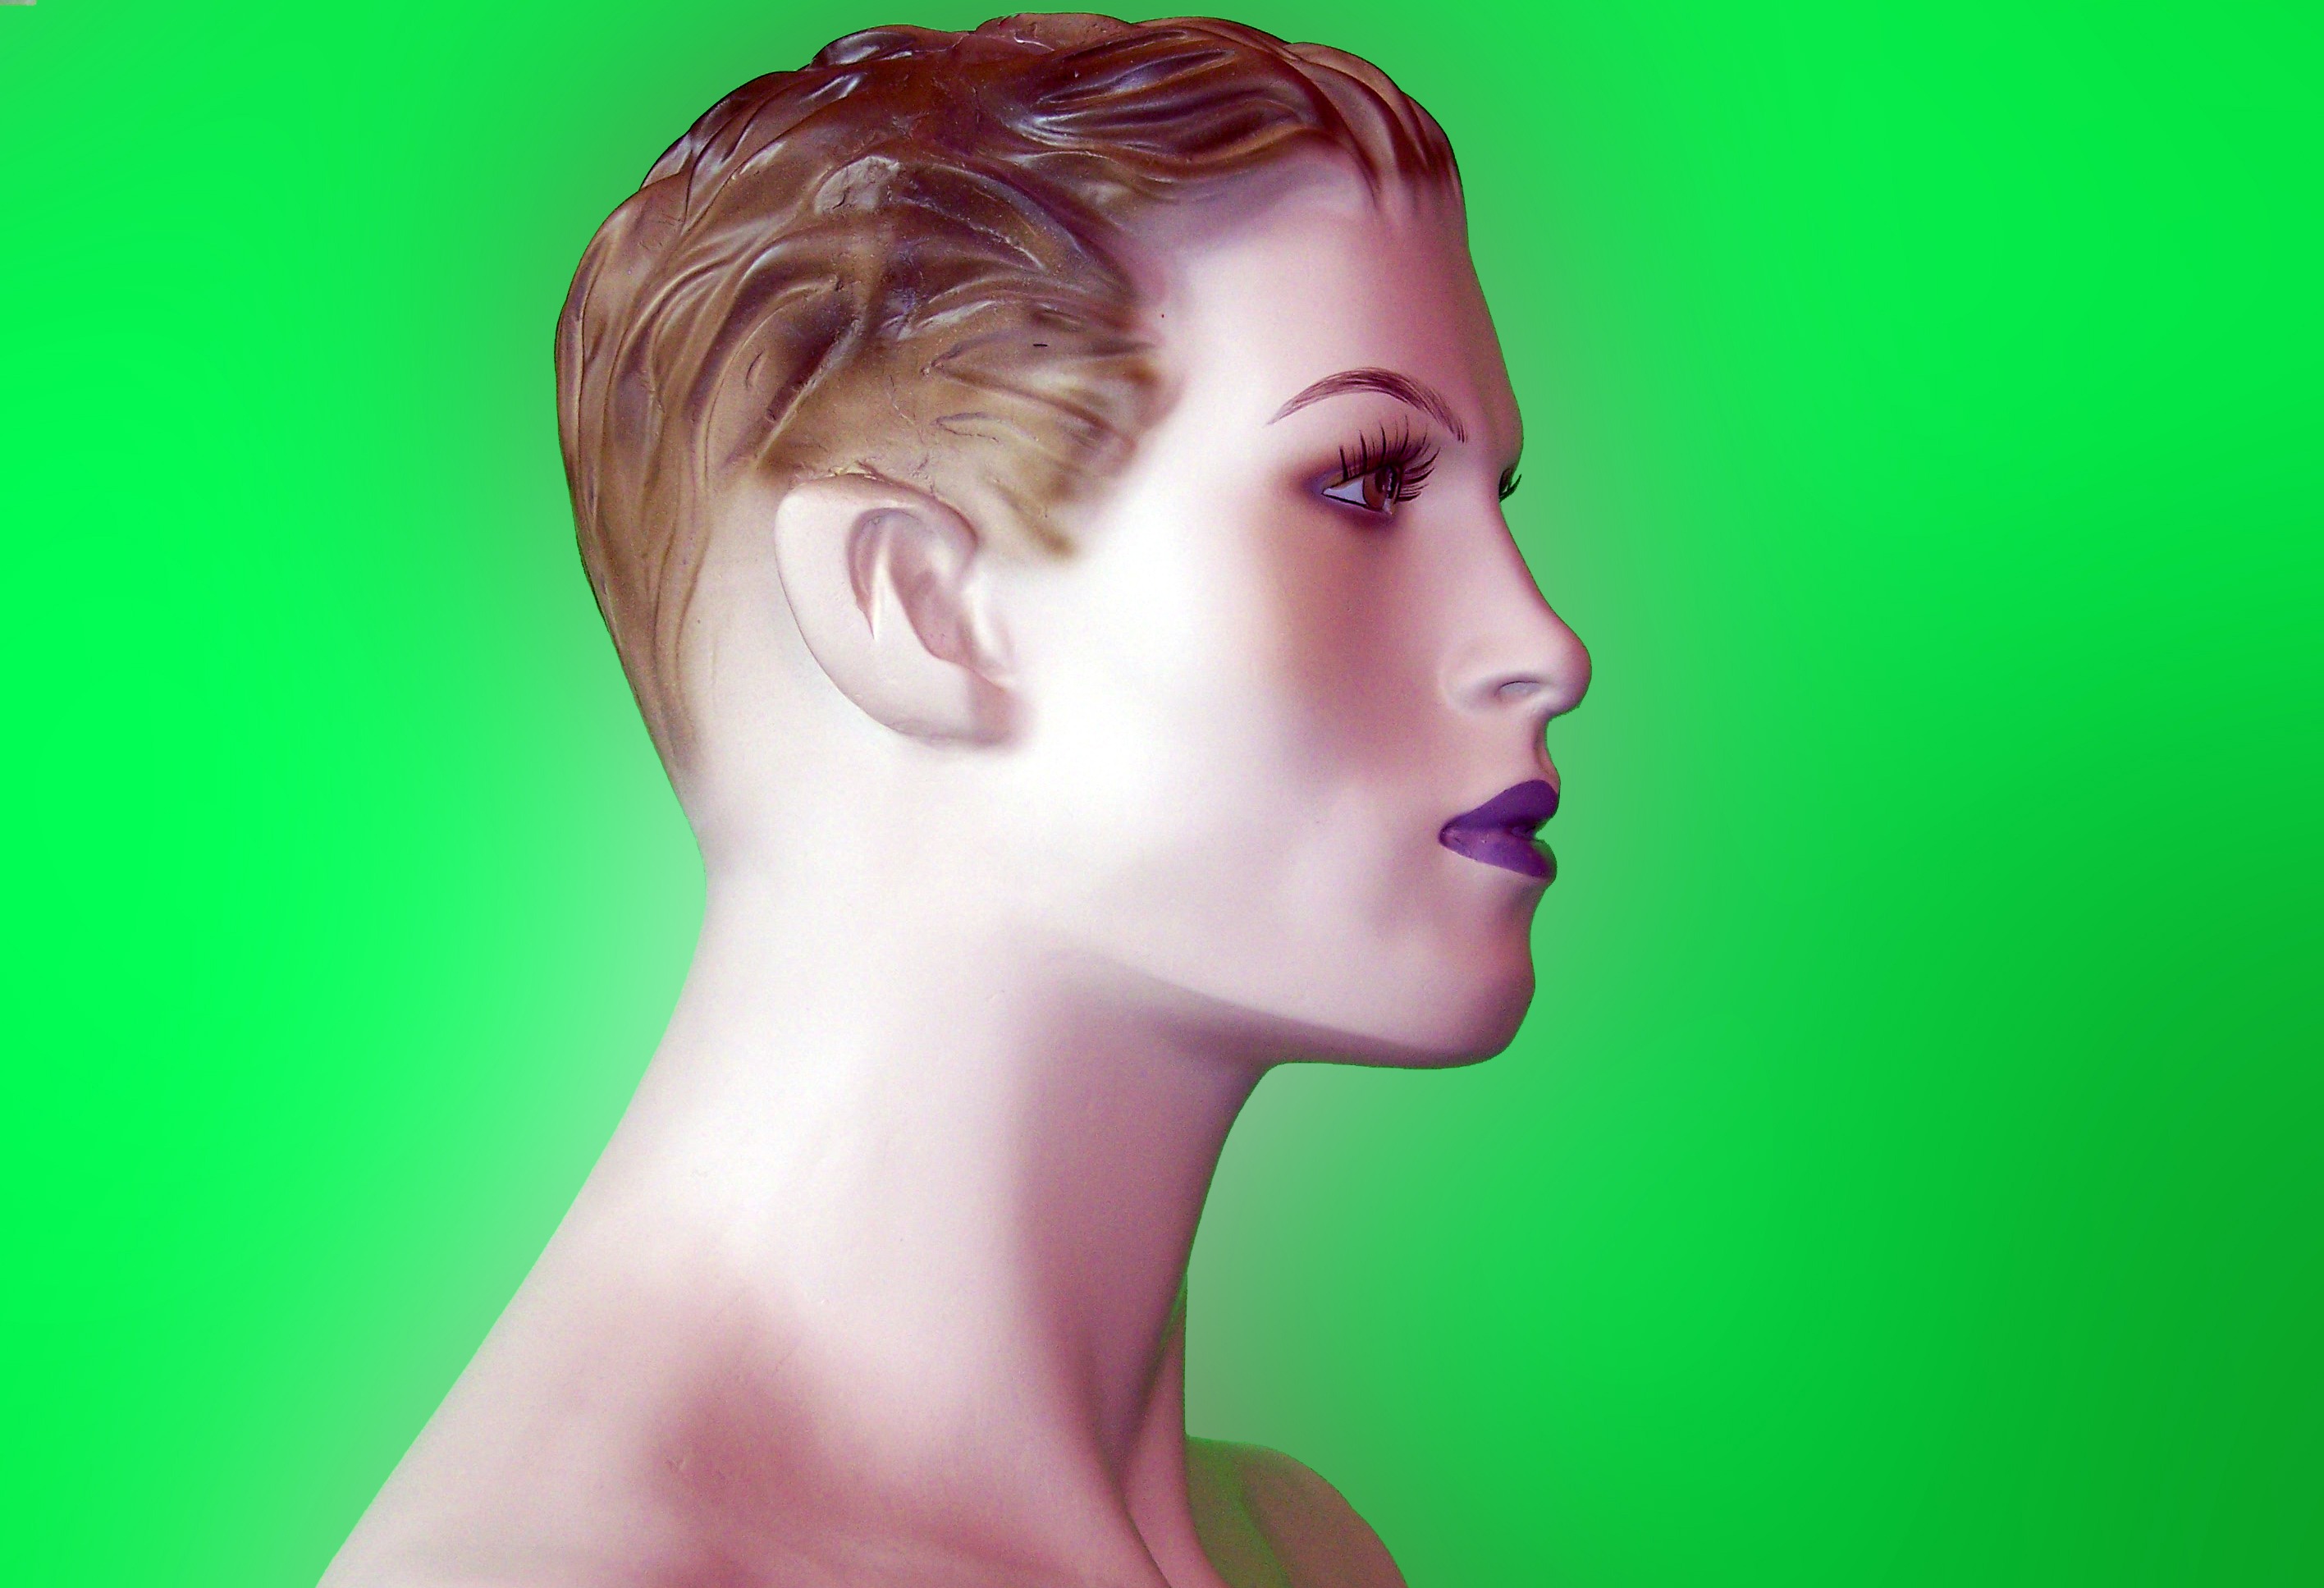
woman, hair, profile, female, portrait, green, red, color, fashion, ear, pink, lip, hairstyle, mouth, long hair, boutique, mannequin, face, nose, eye, head, skin, beauty, blond, dummy, organ, sense